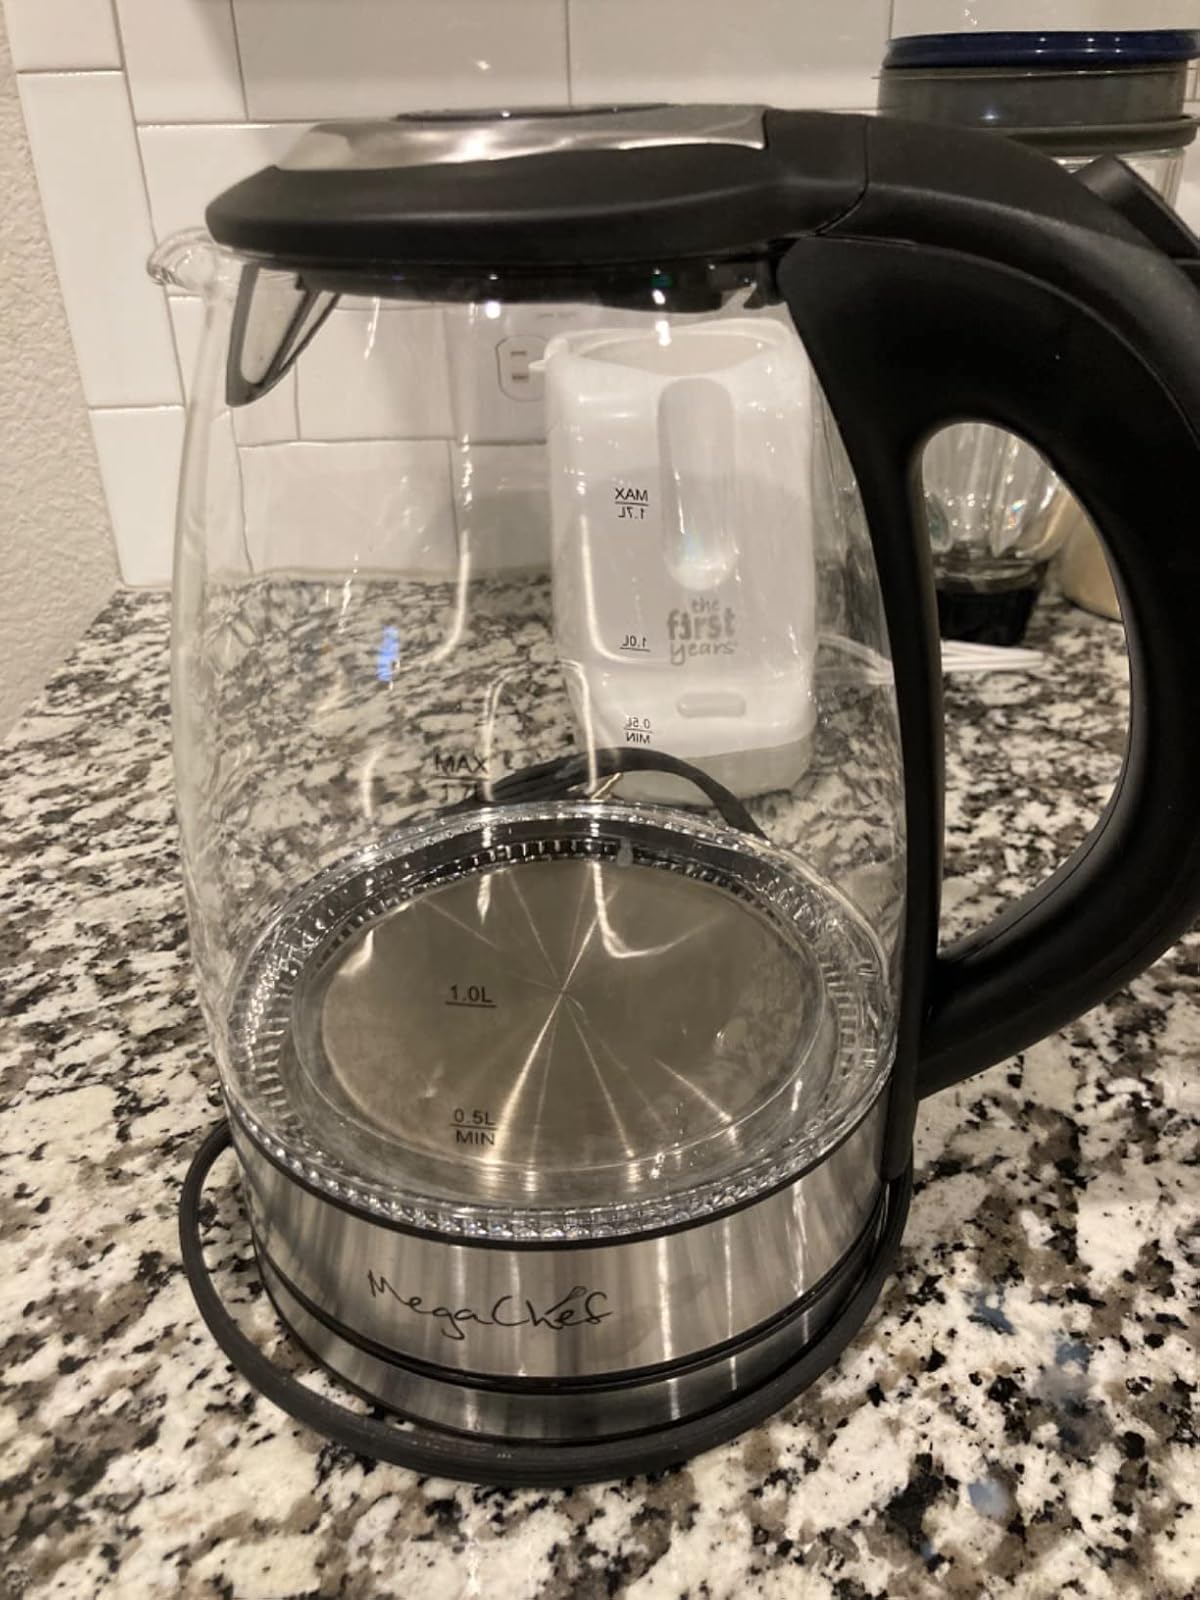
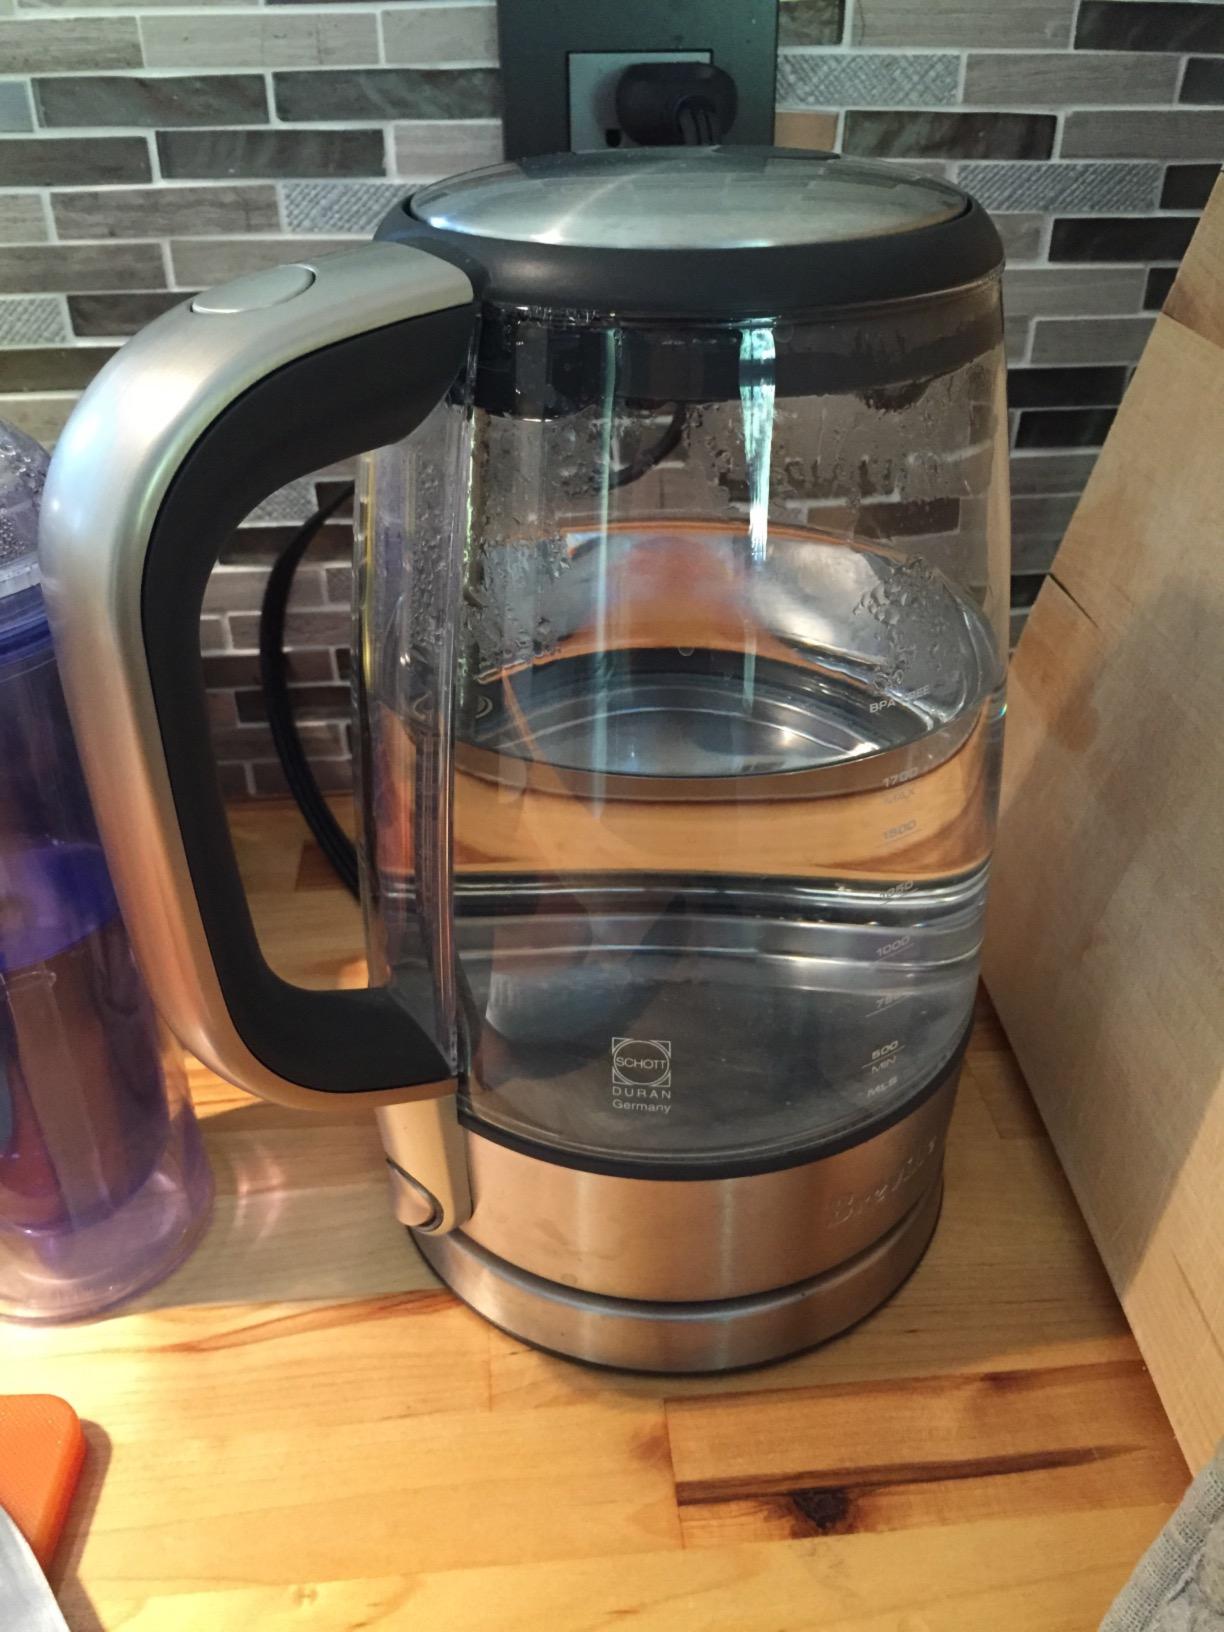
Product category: items_kettle
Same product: no